Nikolis Apostolis

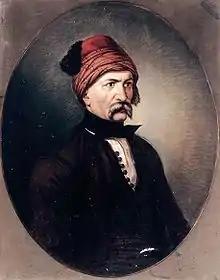
Portrait by Dionysios Tsokos

Nikolis Apostolis (1770–1827) was a Greek naval commander, leader of the Psarian fleet during the Greek War of Independence.